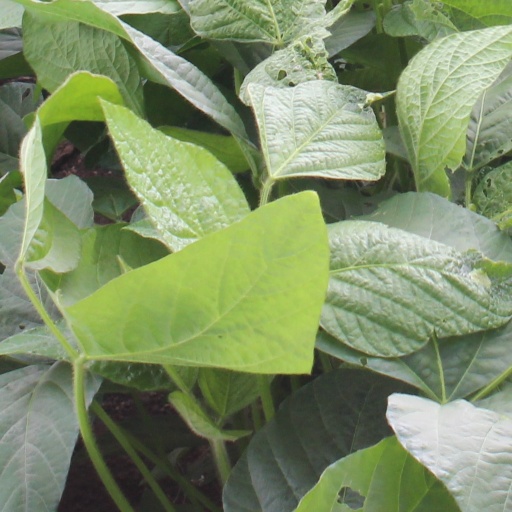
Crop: soybean